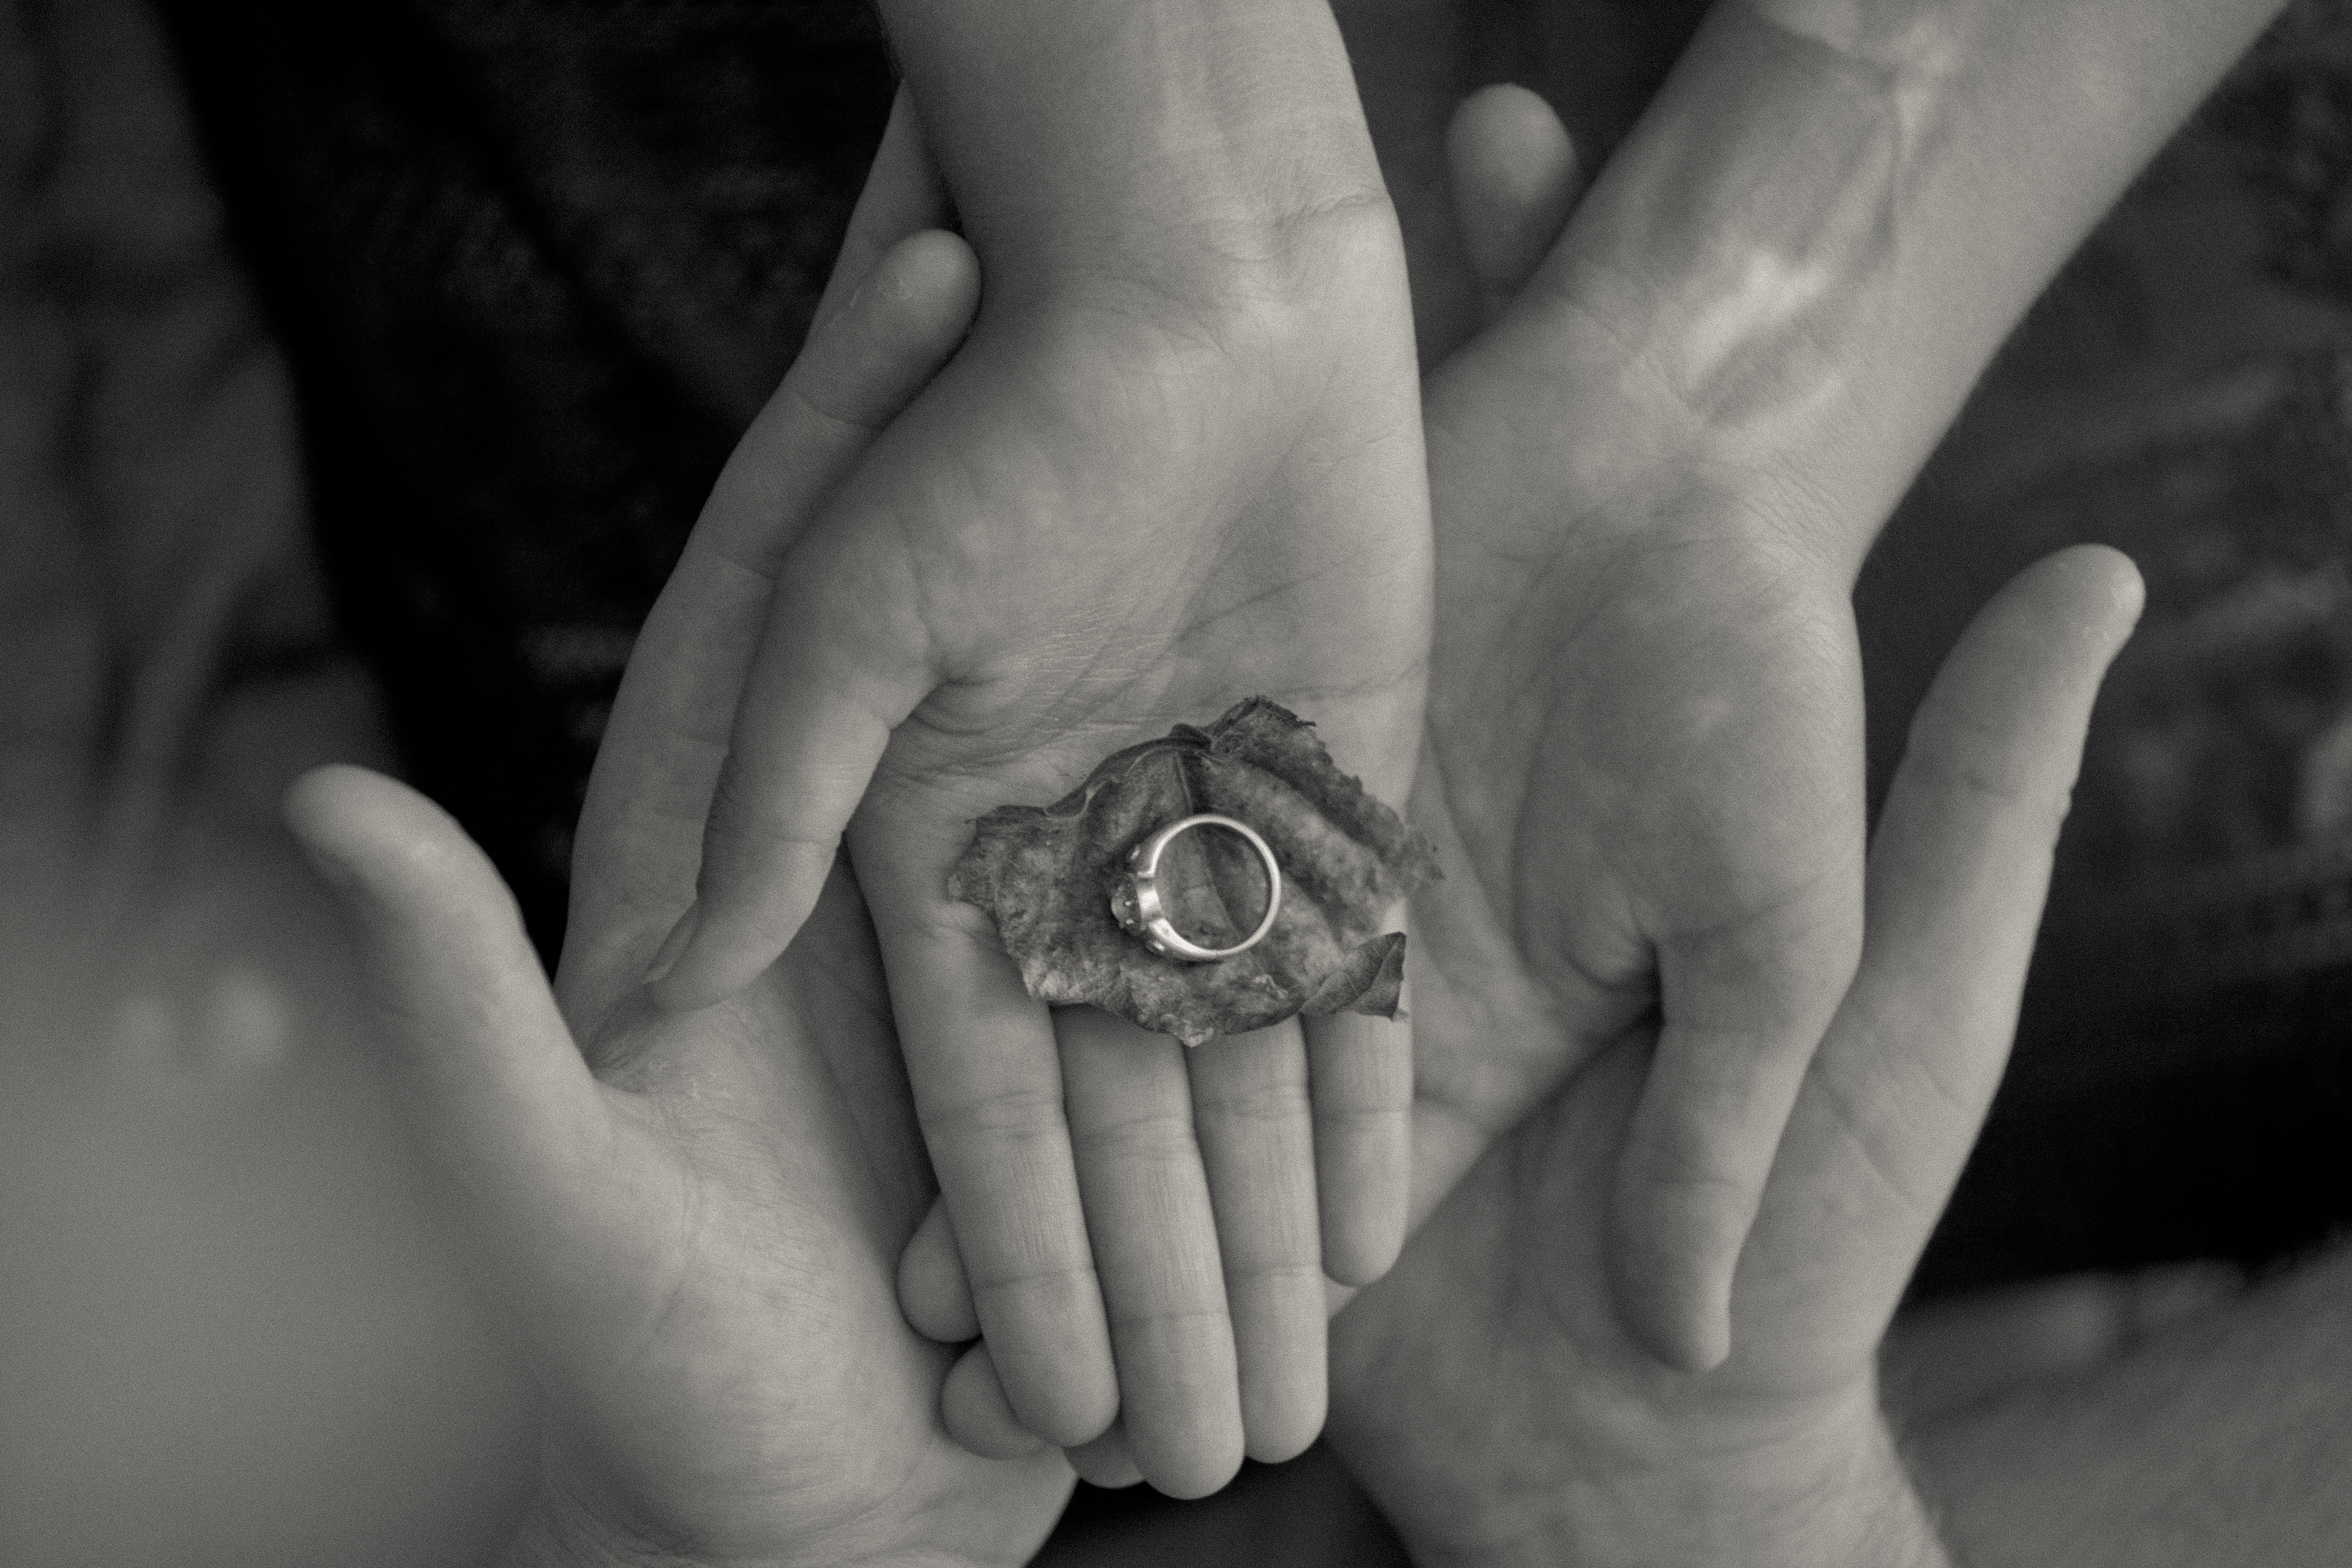
hand, man, black and white, people, woman, white, photography, leaf, ring, love, finger, palm, child, black, monochrome, arm, engagement, close up, hands, emotion, interaction, marriage proposal, sense, monochrome photography, proposal, traceyshawphotography